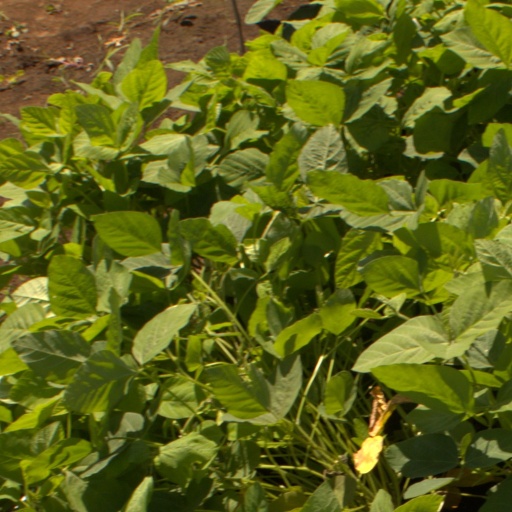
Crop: soybean